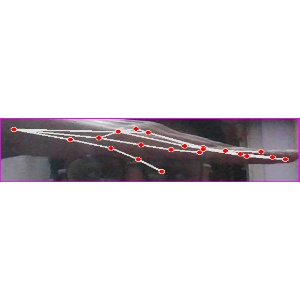
अक्षर: ज